History of De La Salle University

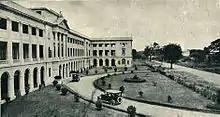
St. La Salle Hall

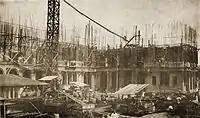

The history of De La Salle University dates back to 1911, when the Christian Brothers opened the De La Salle College (DLSC) in Nozaleda Street, Paco, Manila, Philippines. It is the first La Salle school established by the Christian Brothers in the Philippines, and the oldest constituent of De La Salle Philippines (DLSP), a network of 16 Lasallian educational institutions established in 2006 replacing the De La Salle University System.